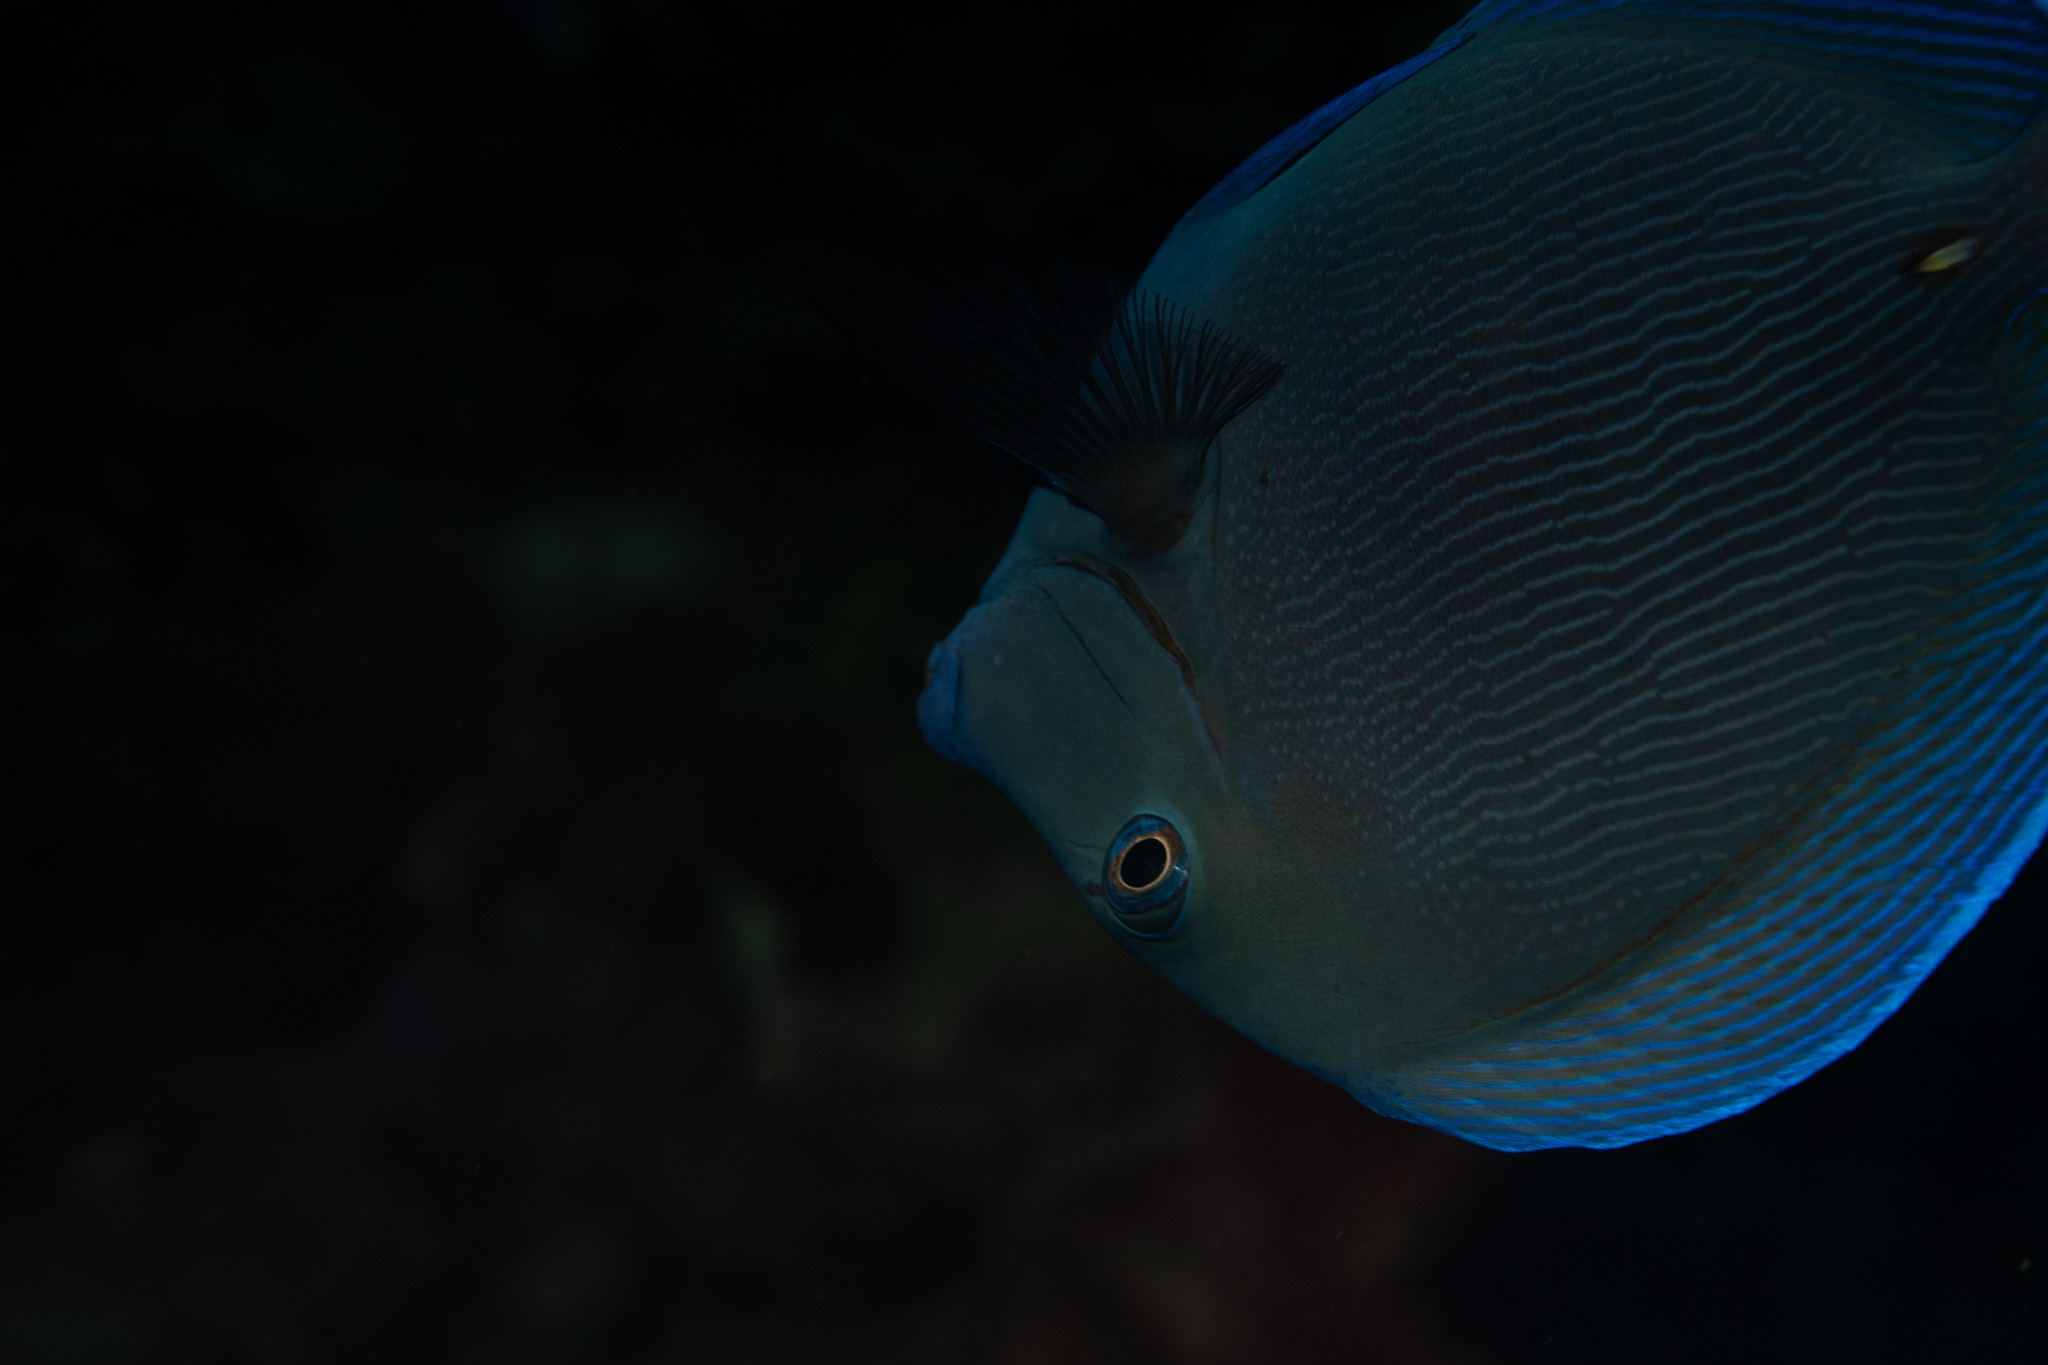
Acanthurus coeruleus (Atlantic Blue Tang)